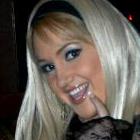
Age: 19